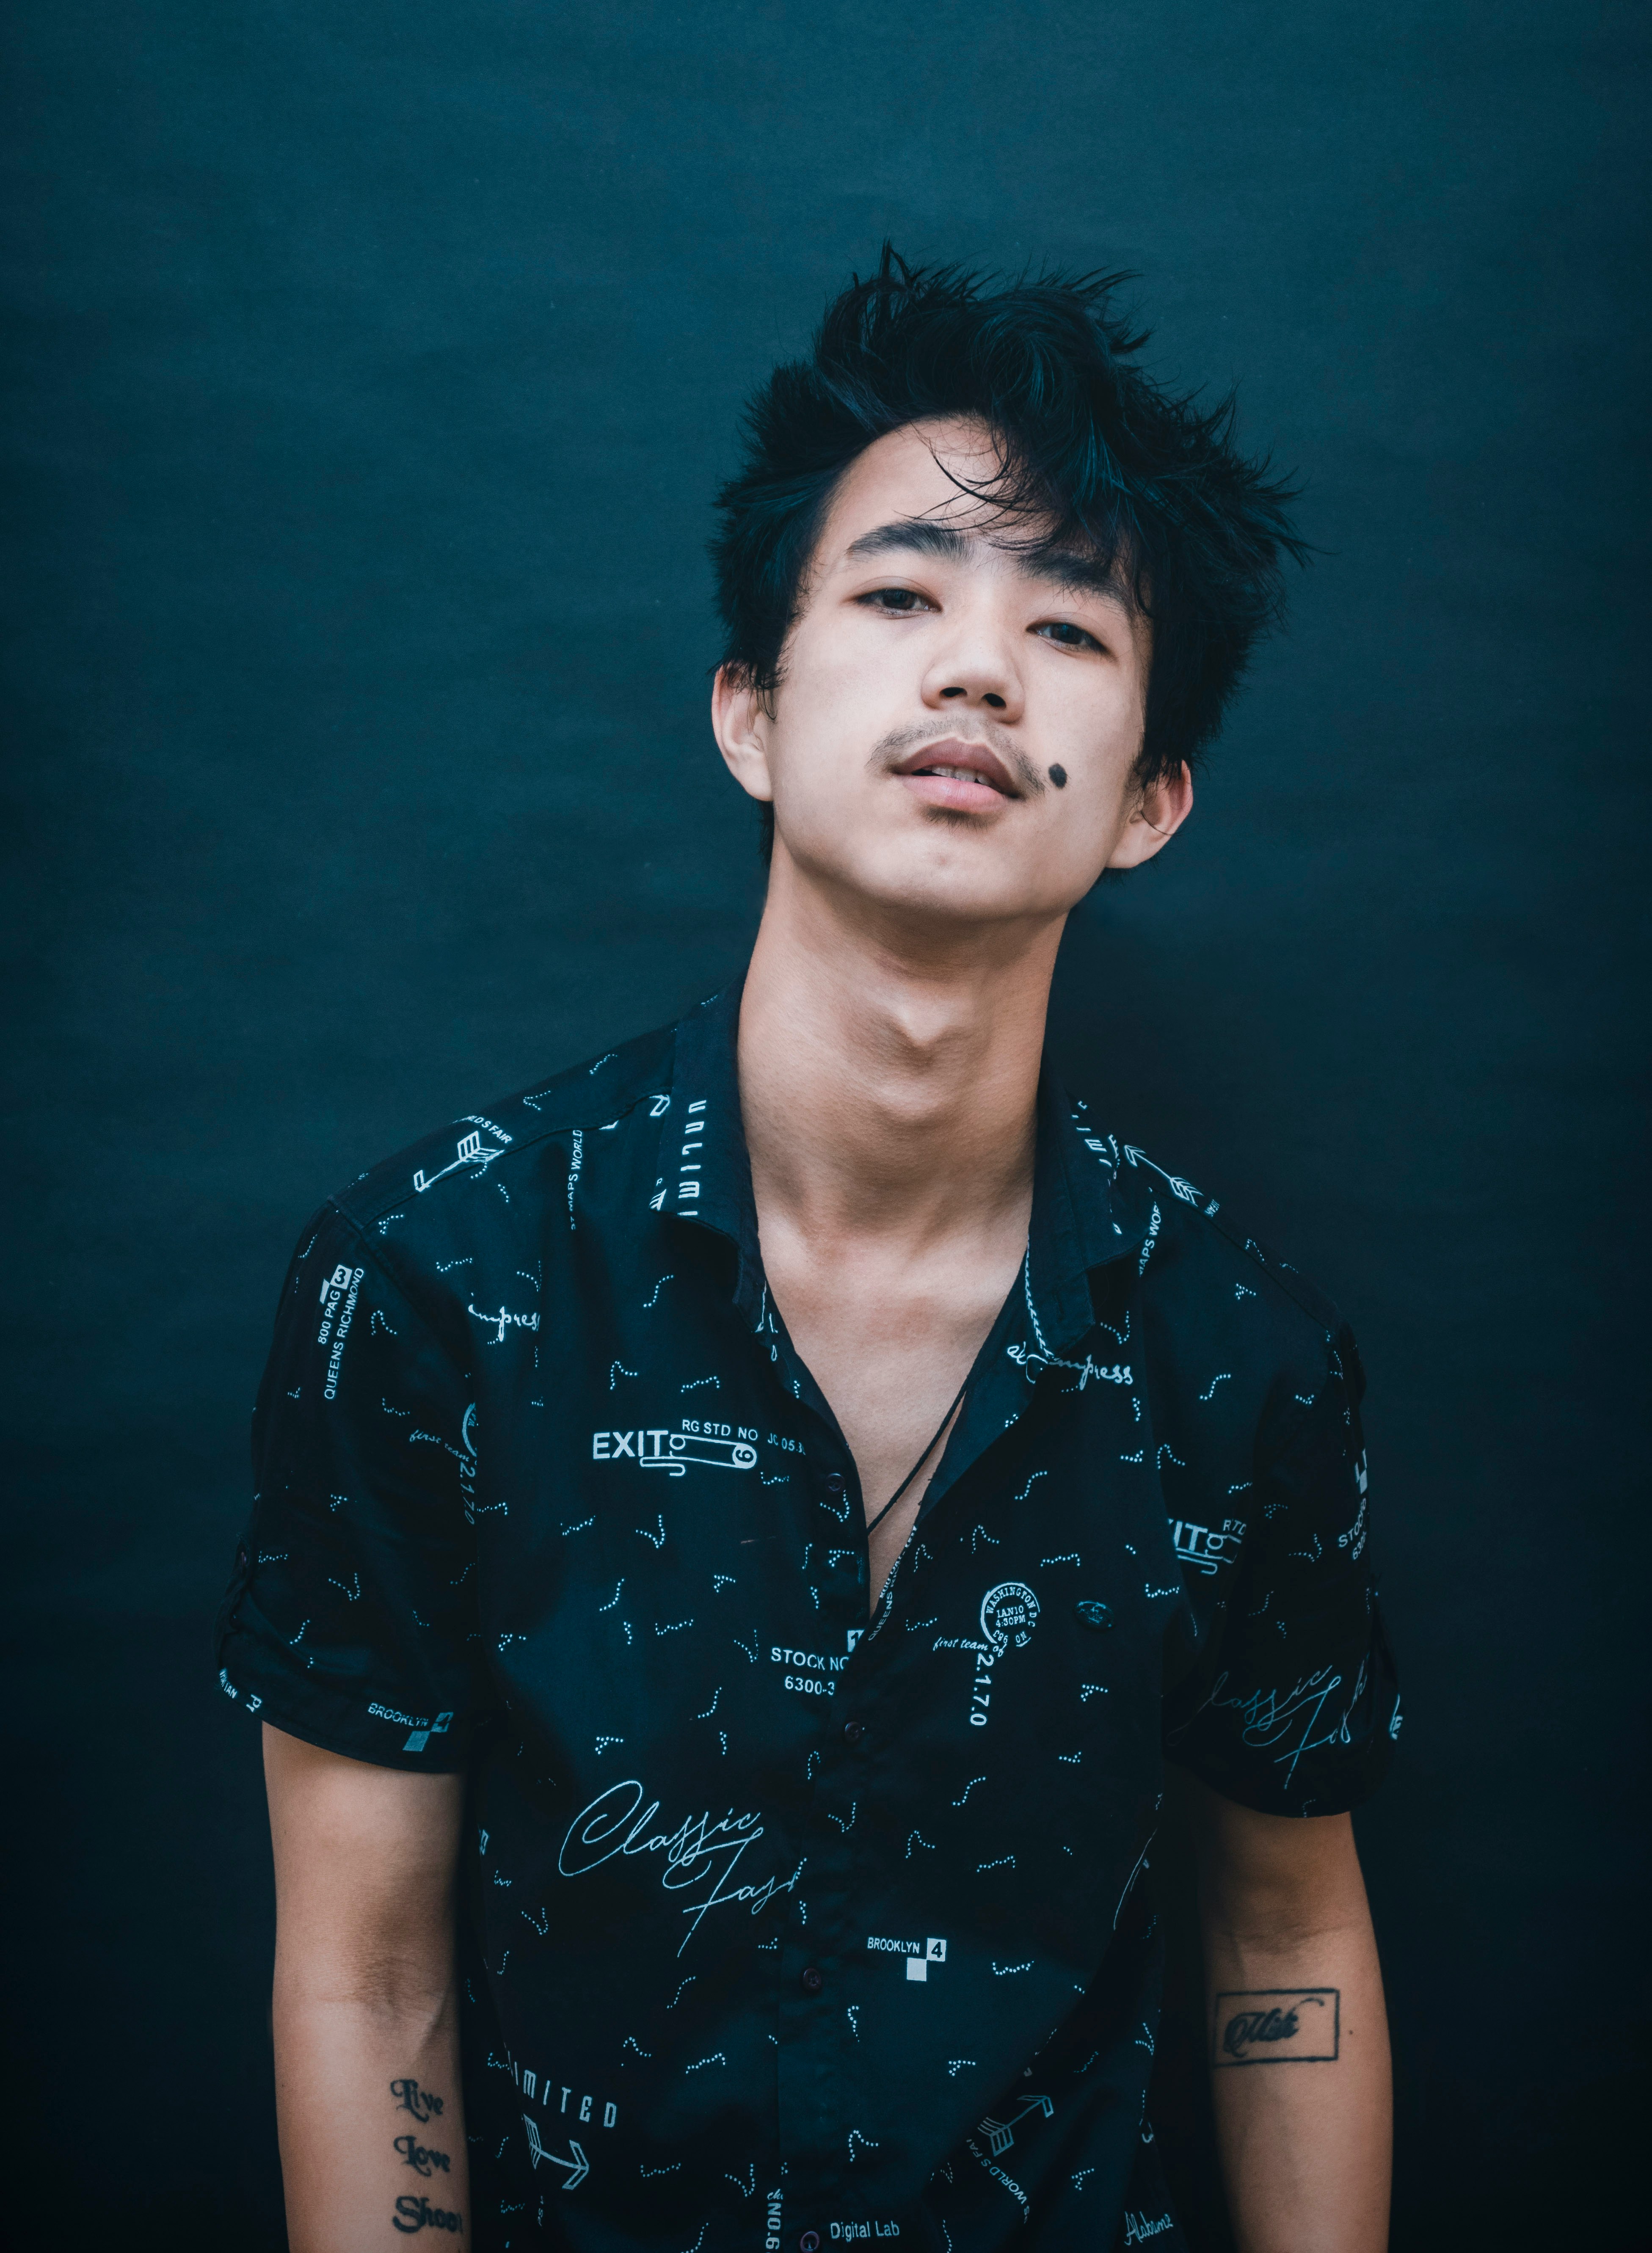
Gender: men